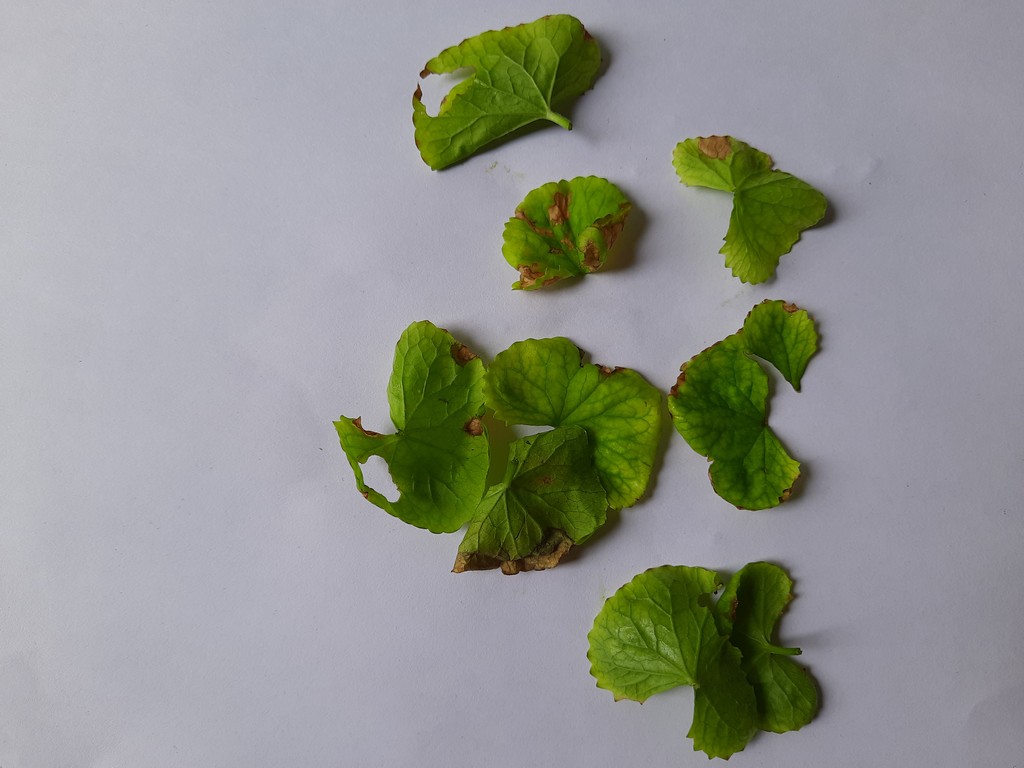
Label: Unhealthy